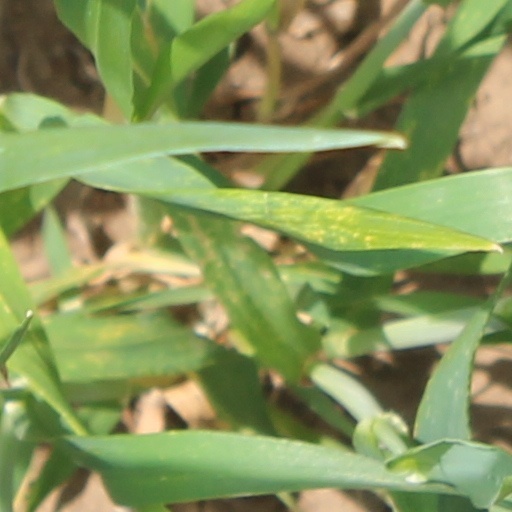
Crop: wheat